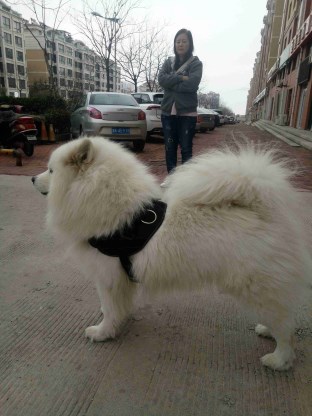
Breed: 2192-n000088-Samoyed